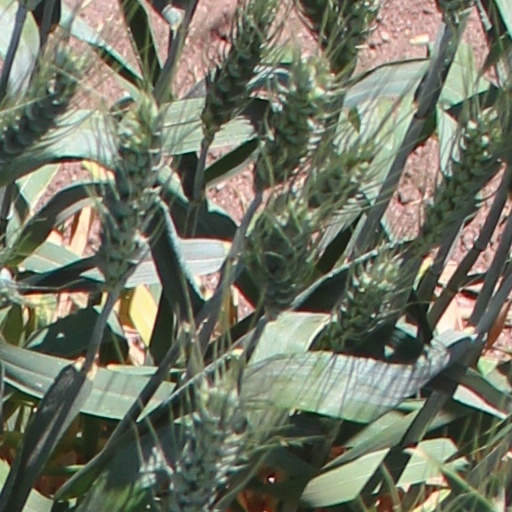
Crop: wheat